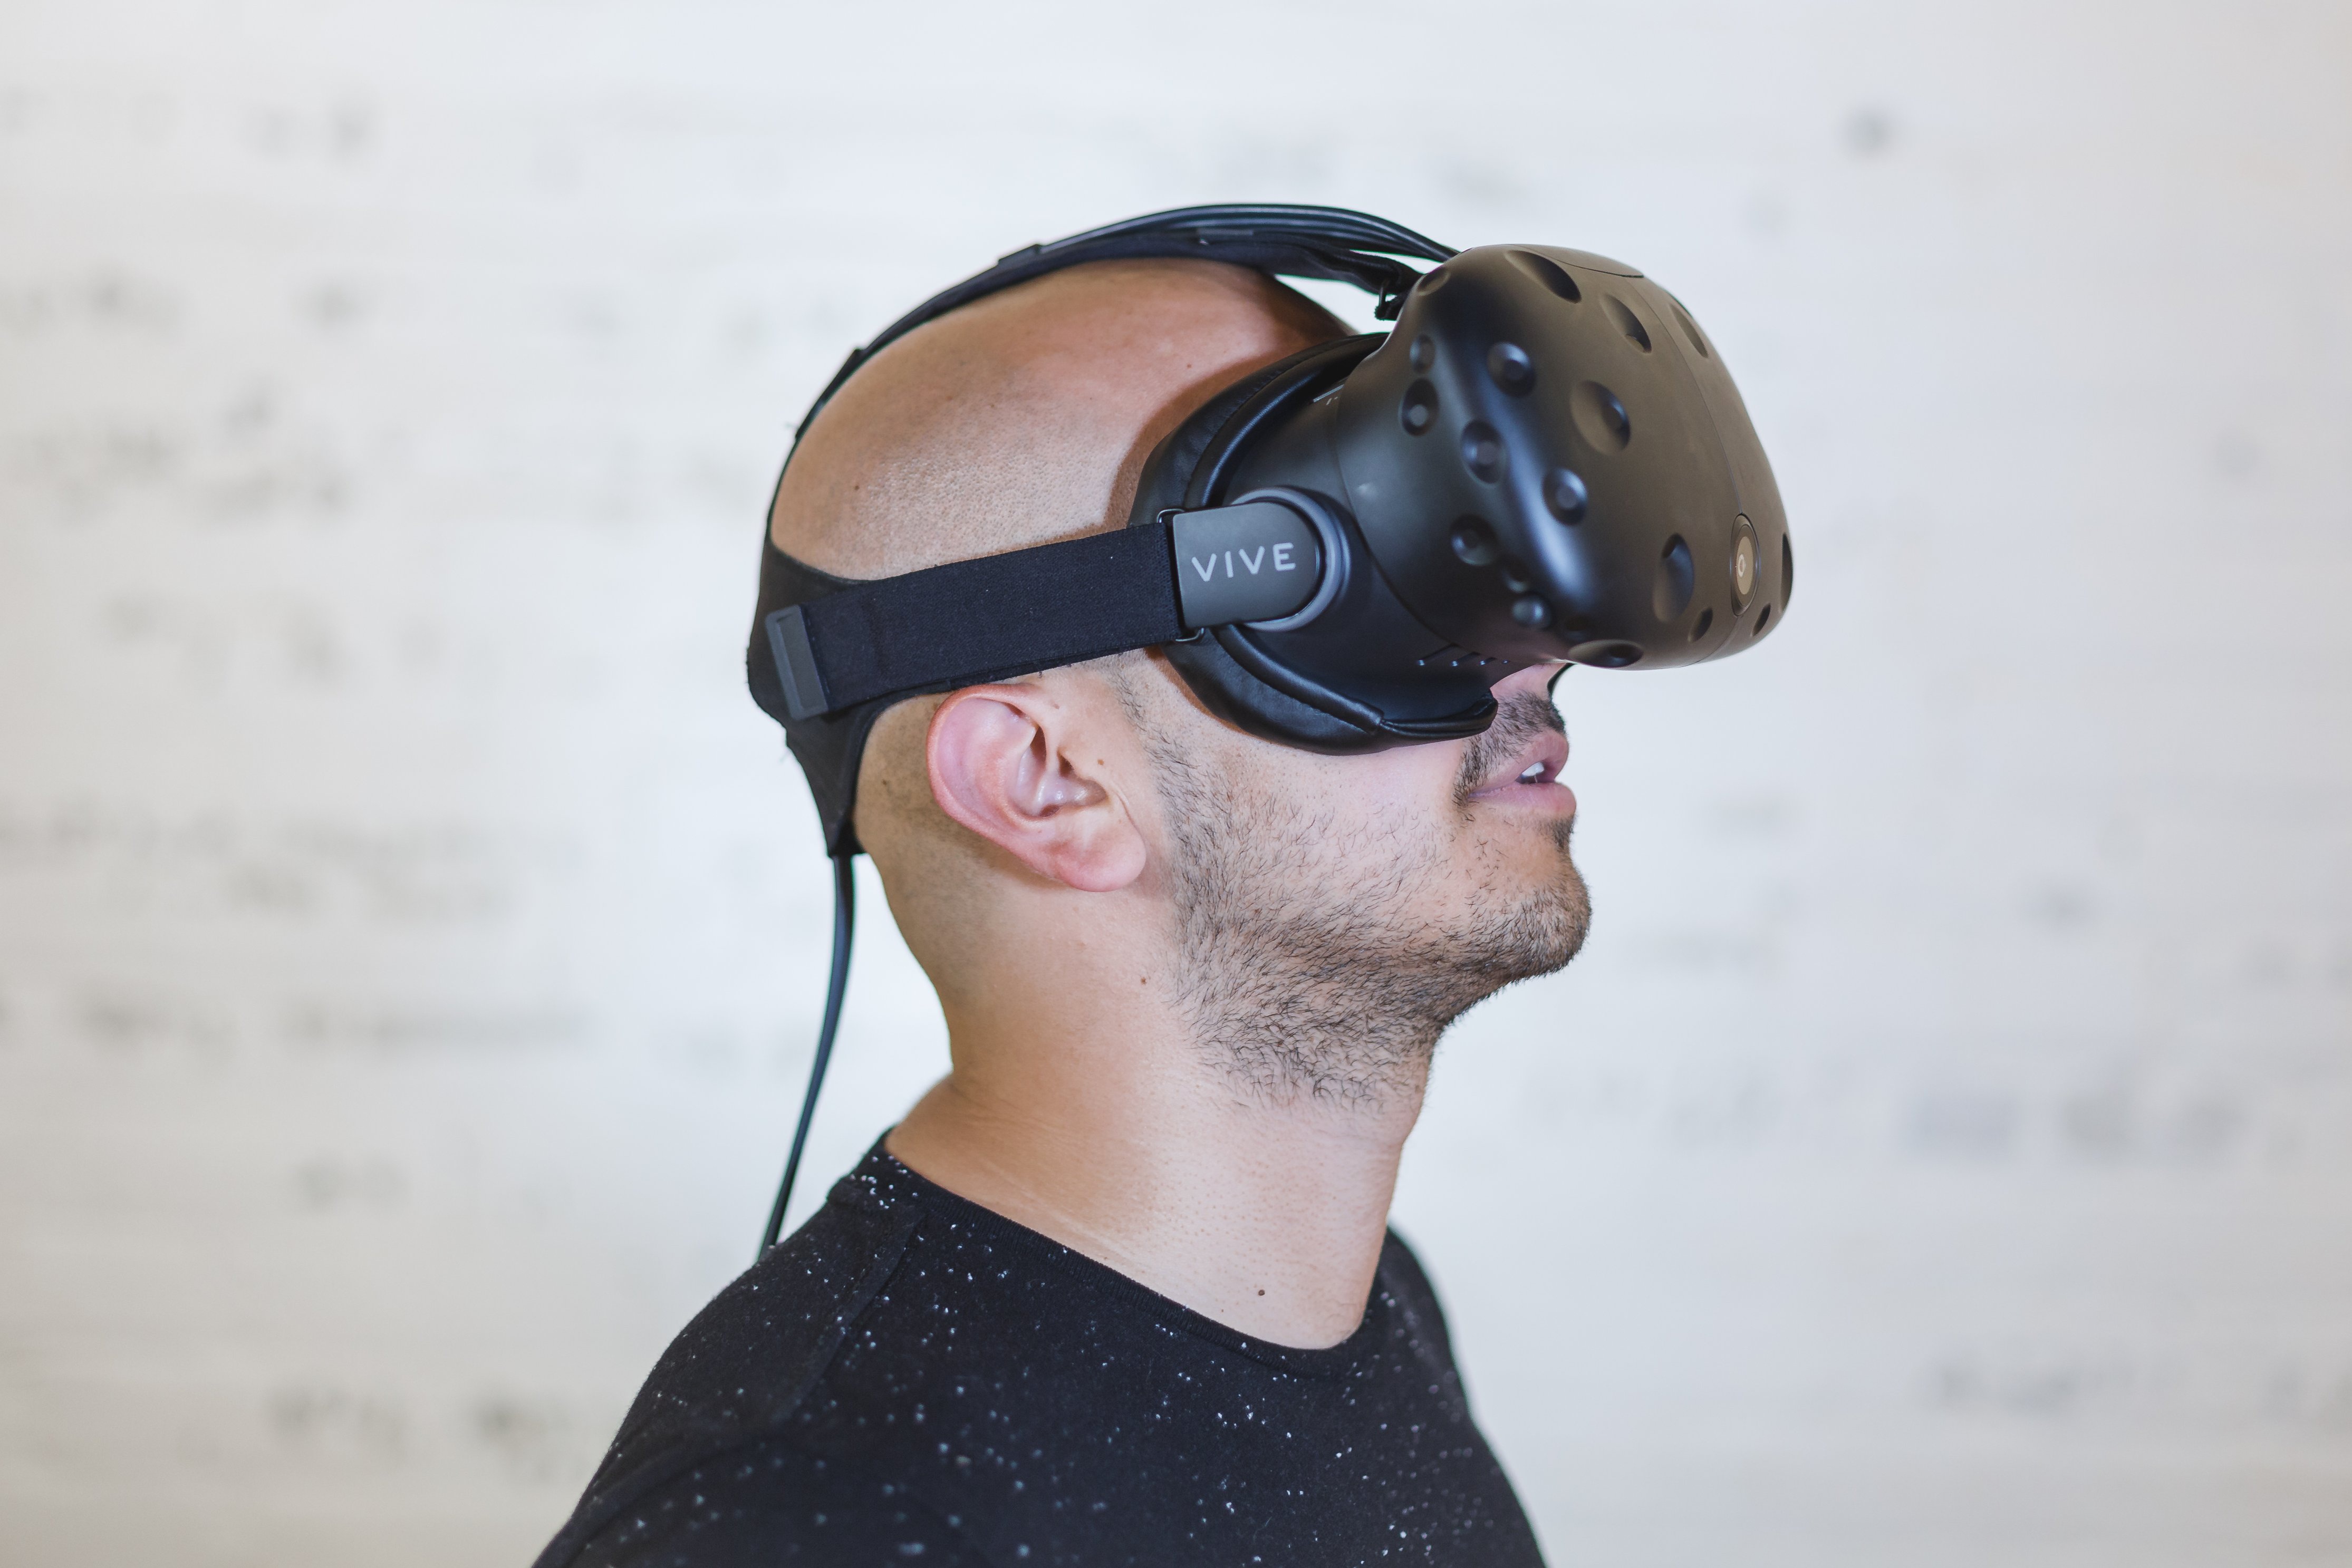
eyewear, helmet, audio equipment, personal protective equipment, head, headphones, glasses, sports gear, goggles, headgear, cool, gadget, fun, technology, headset, ear, cap, hearing, sunglasses